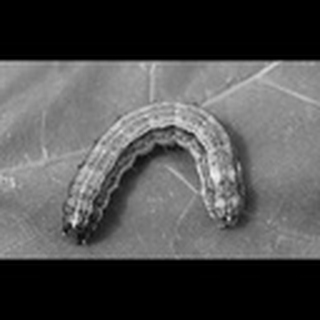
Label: cotton_army_worm